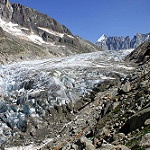
Label: glacier